High-frequency direction finding

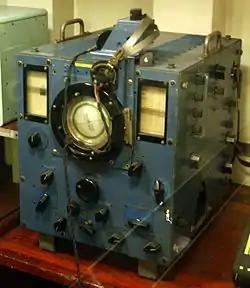
FH4 "Huff-duff" equipment on the museum ship

High-frequency direction finding, usually known by its abbreviation HF/DF or nickname huff-duff, is a type of radio direction finder (RDF) introduced in World War II. High frequency (HF) refers to a radio band that can effectively communicate over long distances; for example, between U-boats and their land-based headquarters. HF/DF was primarily used to catch enemy radios while they transmitted, although it was also used to locate friendly aircraft as a navigation aid. The basic technique remains in use as one of the fundamental disciplines of signals intelligence, although typically incorporated into a larger suite of radio systems and radars instead of being a stand-alone system.